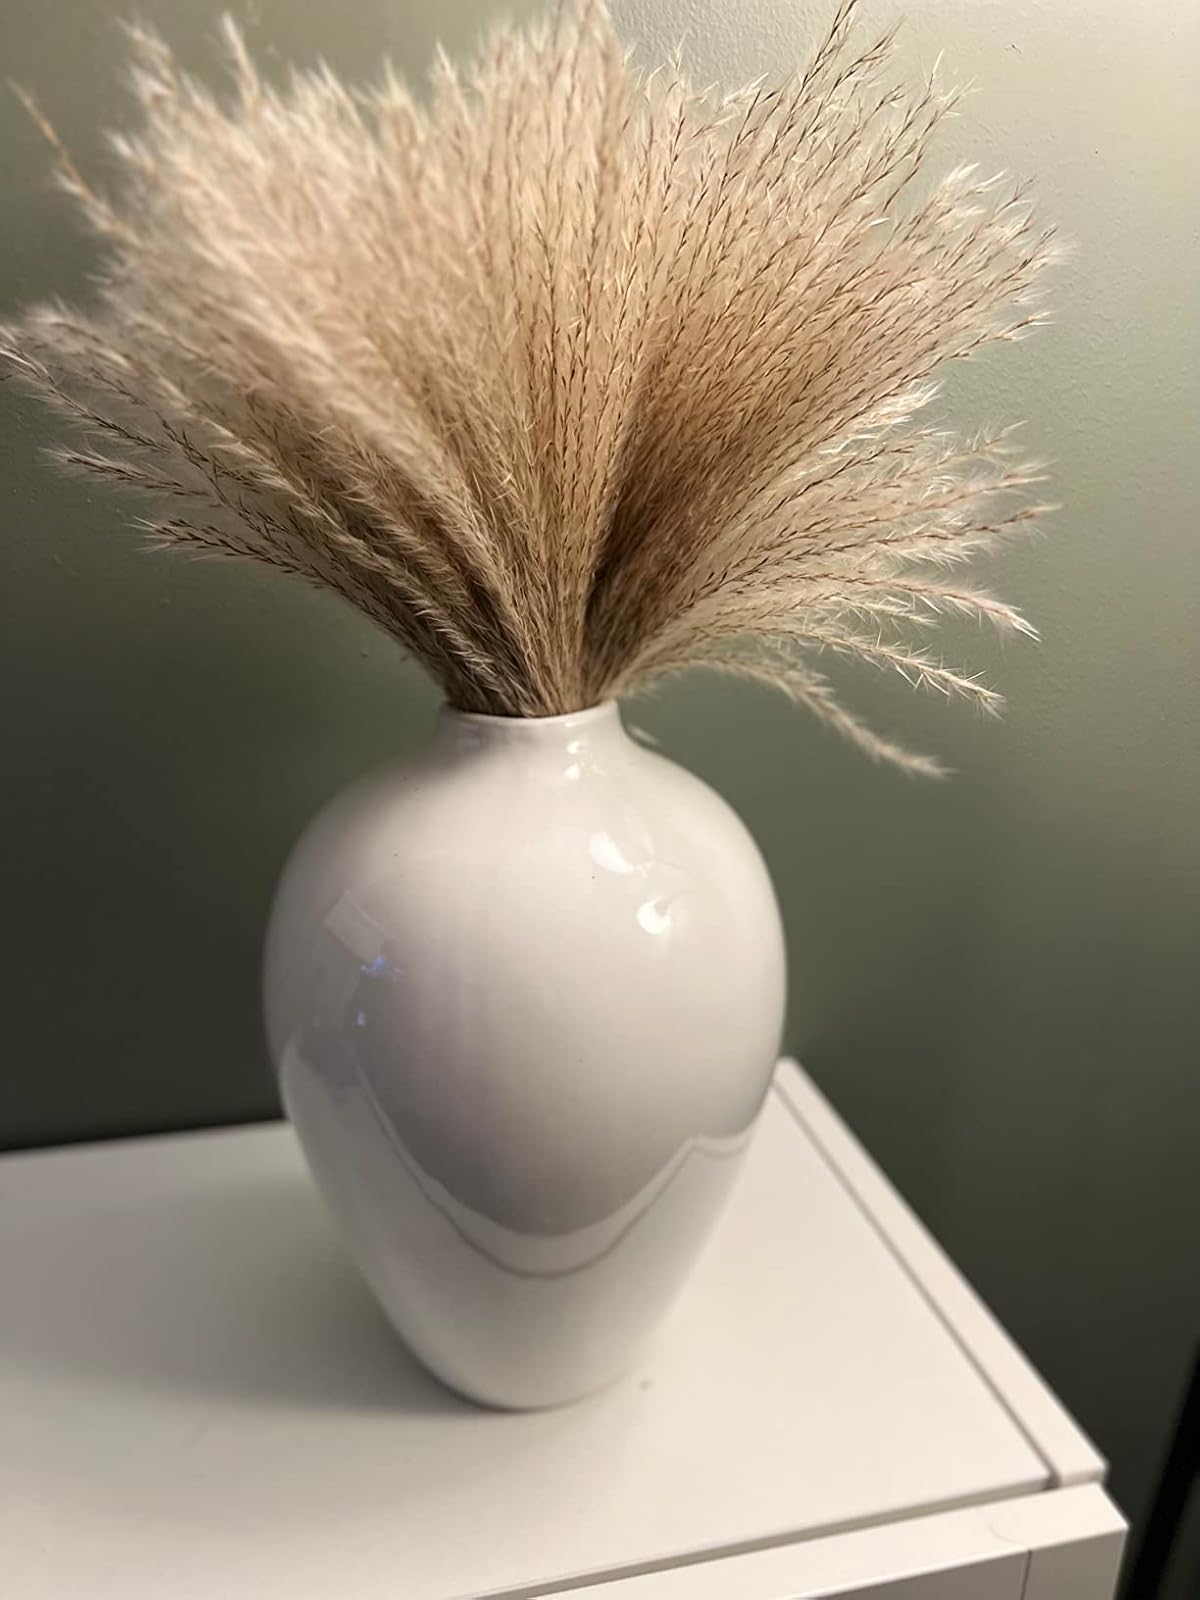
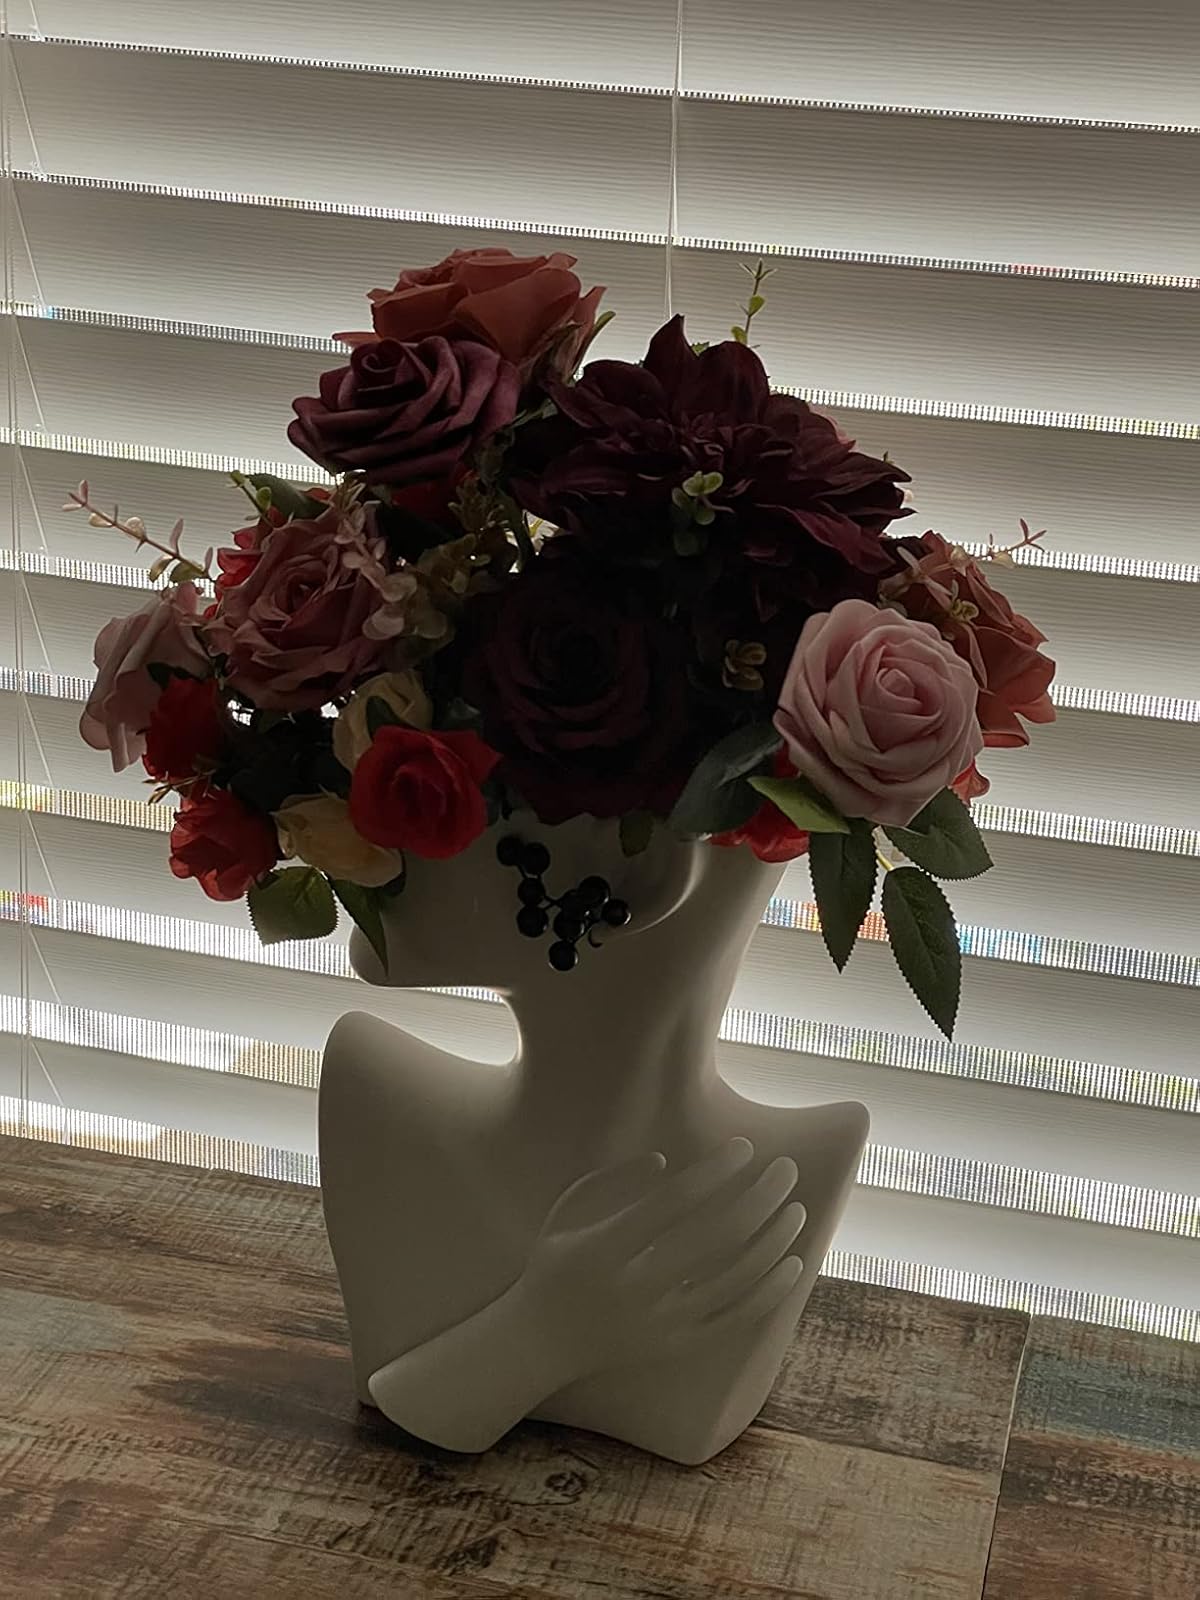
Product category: vase
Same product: no